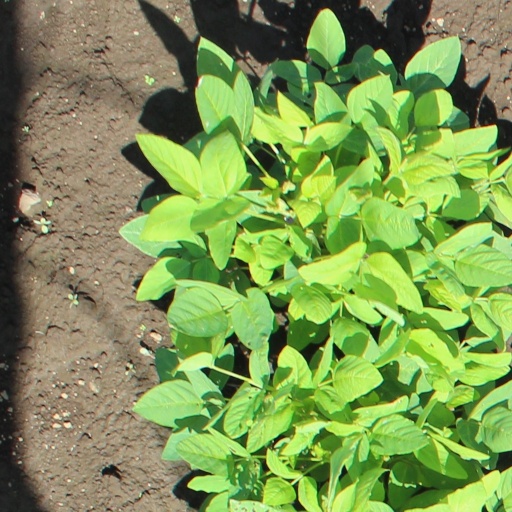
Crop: soybean